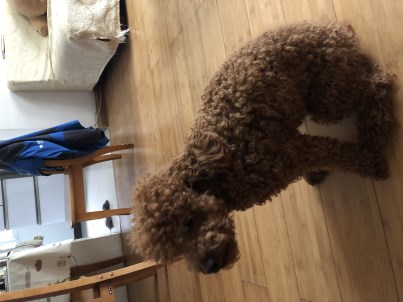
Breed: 7449-n000128-teddy